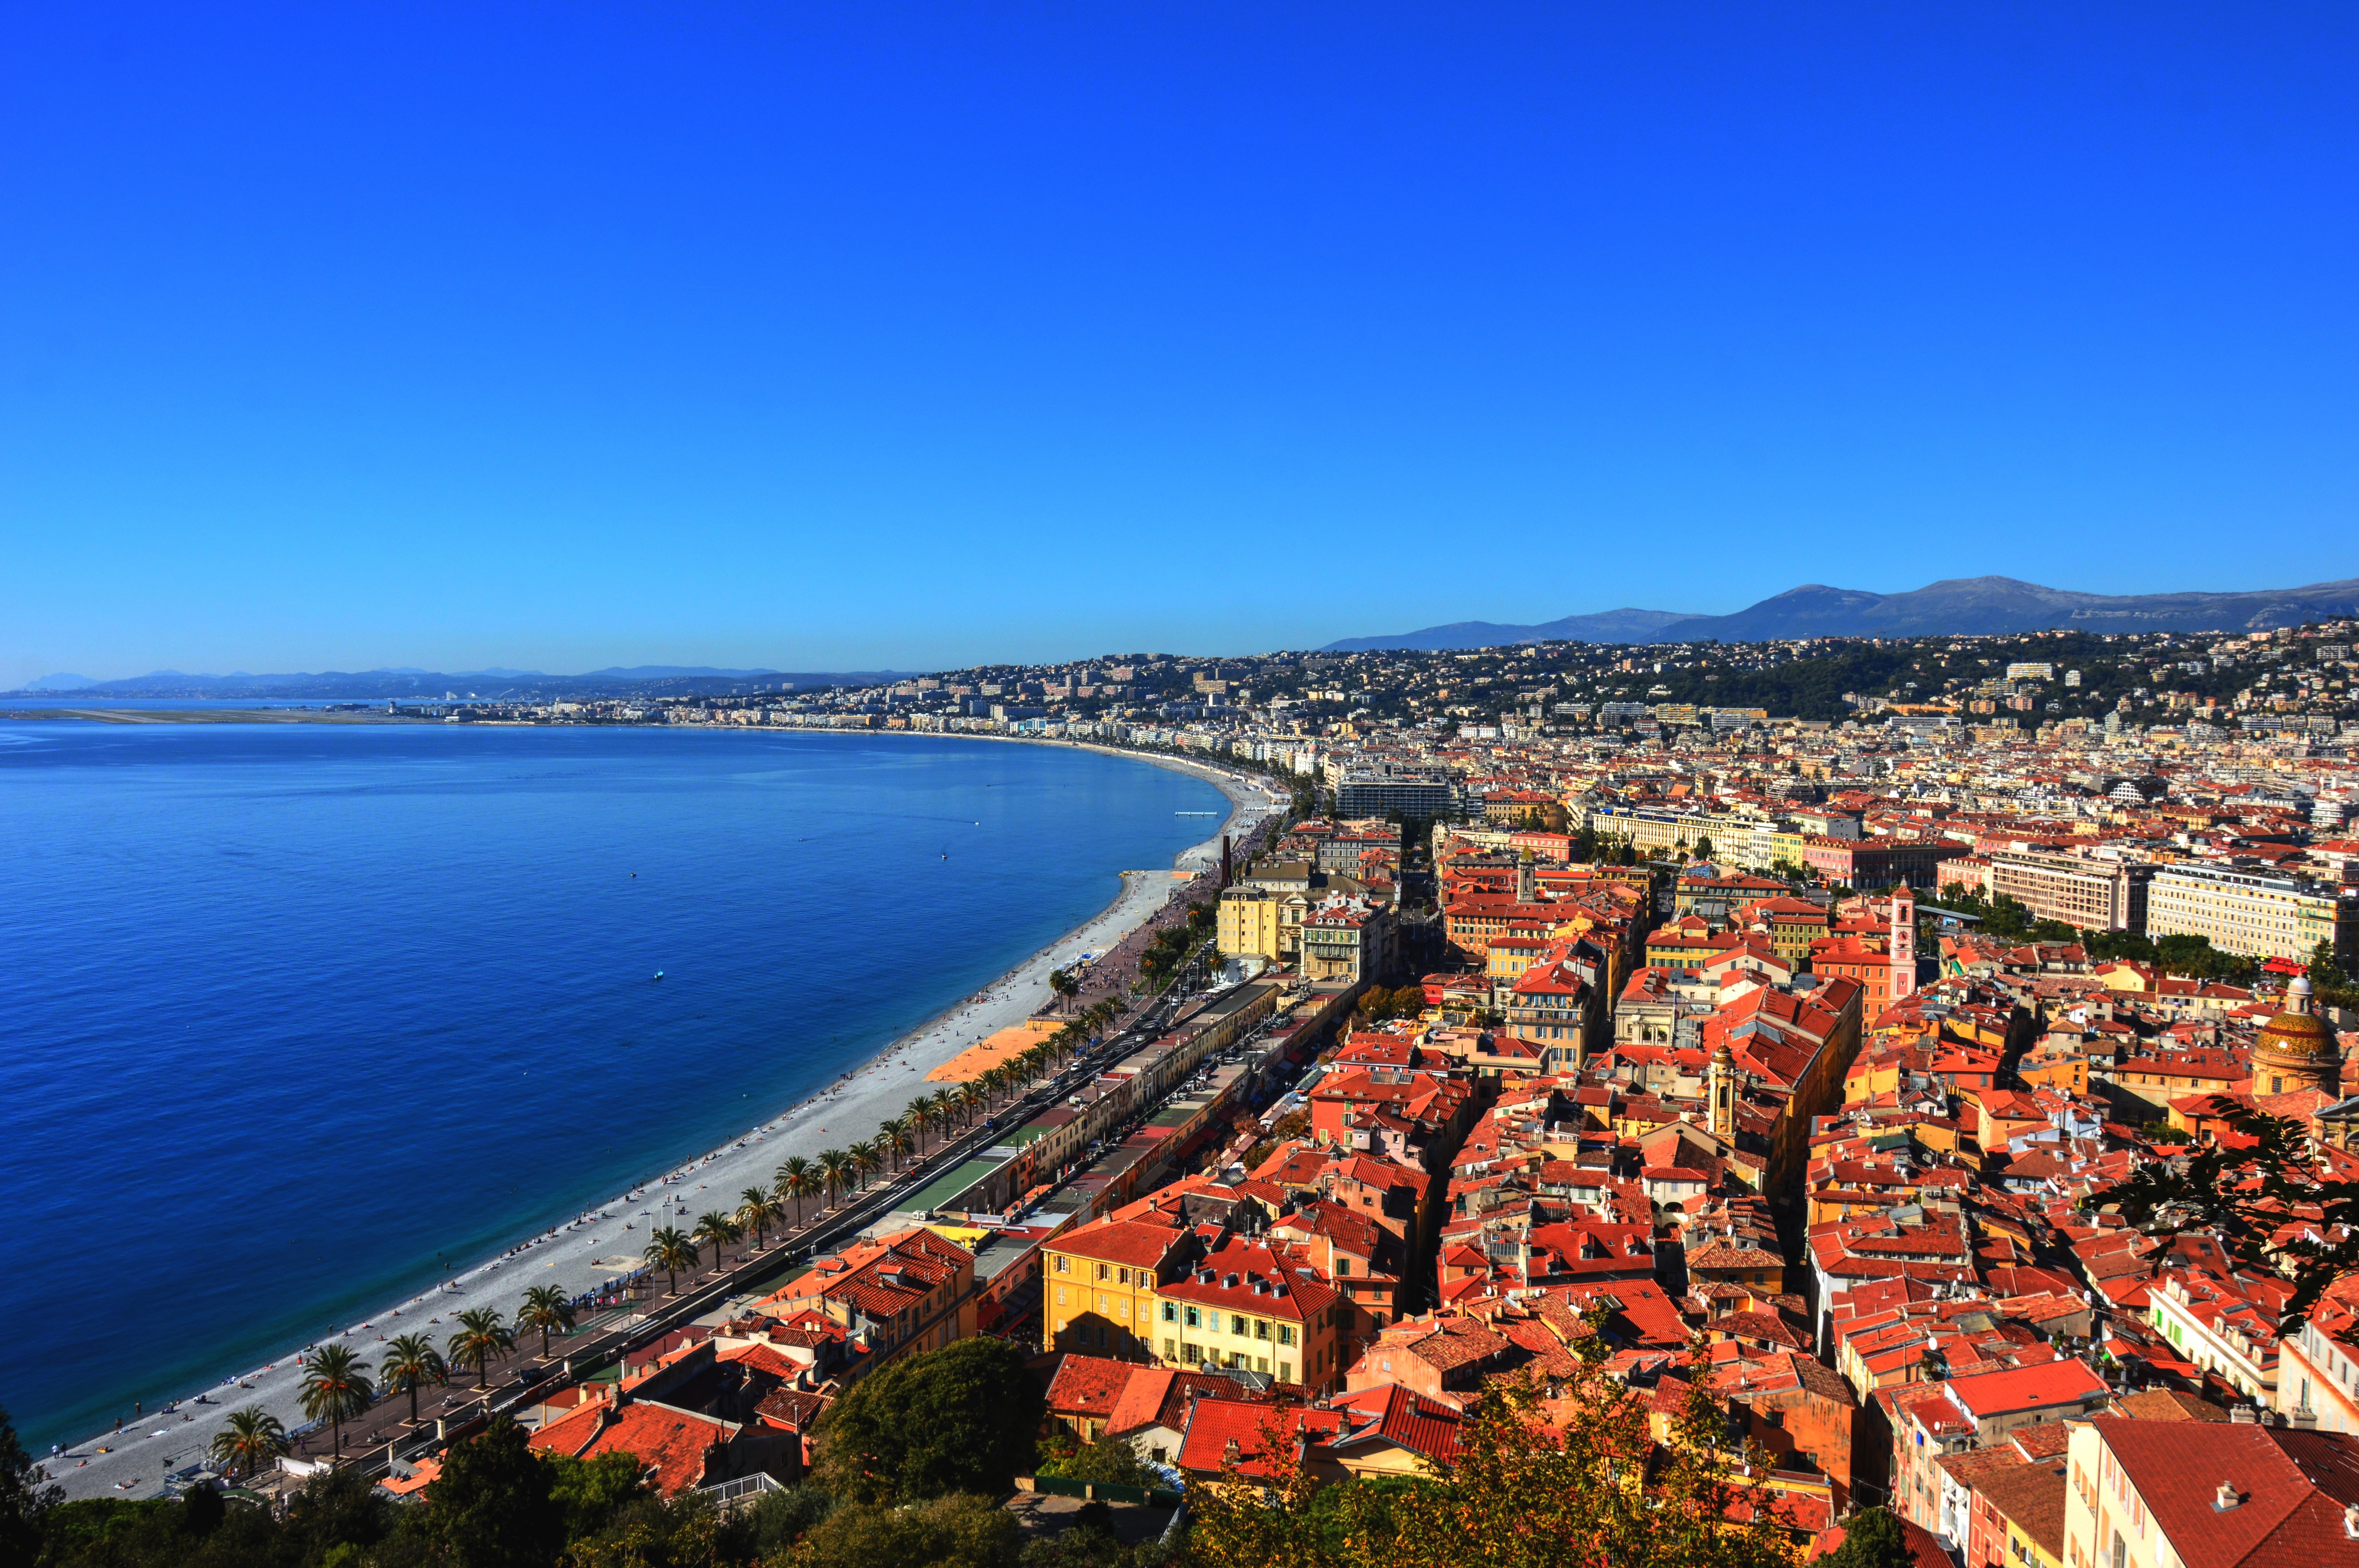
beach, sea, coast, horizon, photography, town, cityscape, panorama, dusk, france, bay, tourism, nice, cape, c te d azur, aerial photography, promenade des anglais